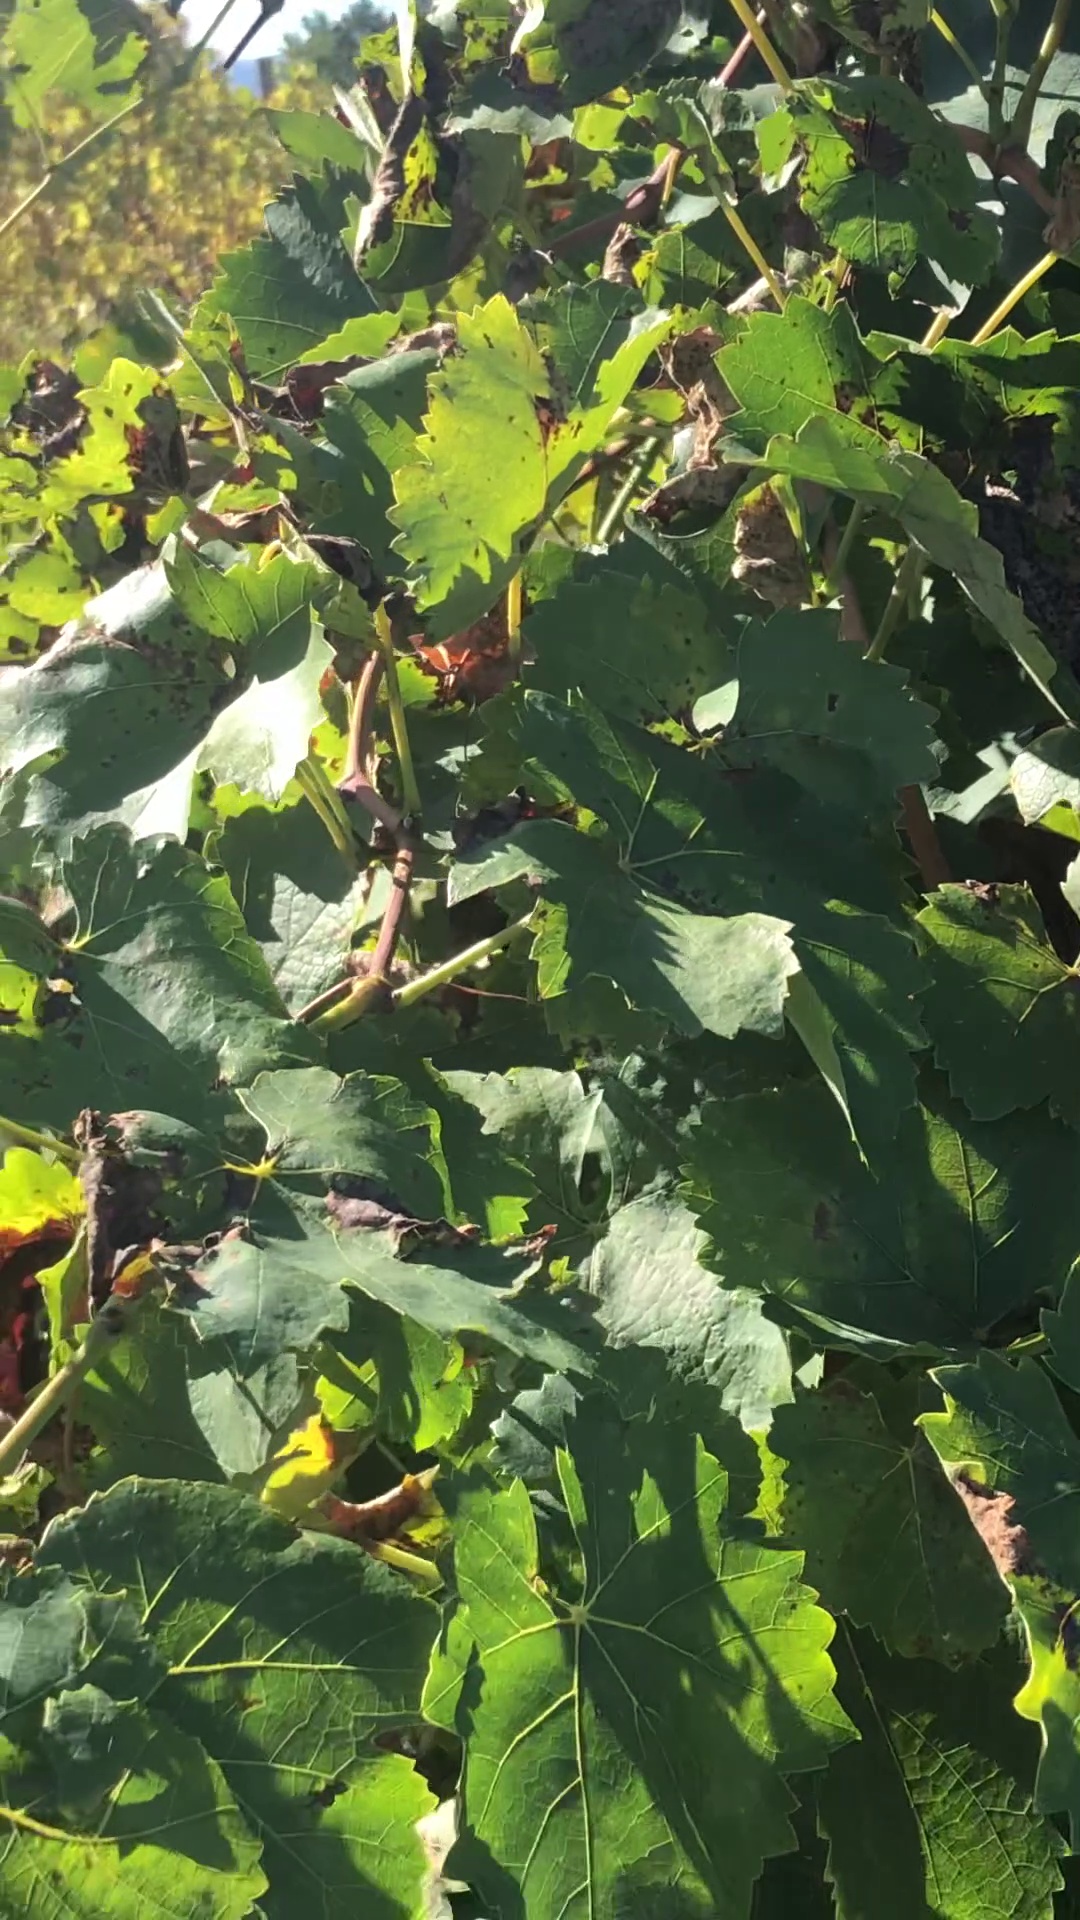
Label: healthy